Aleksandr Bukleyev

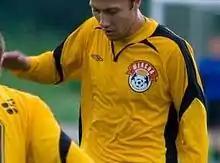
Aleksandr Bukleyev in 2007

Aleksandr Sergeyevich Bukleyev (born 17 February 1984) is a former Russian association football midfielder. Bukleyev mainly played as an attacking left winger although he has played as an attacking left wing back in the past. He was also a very hard working player who often tracks back and was a solid marker and sliding tackler.